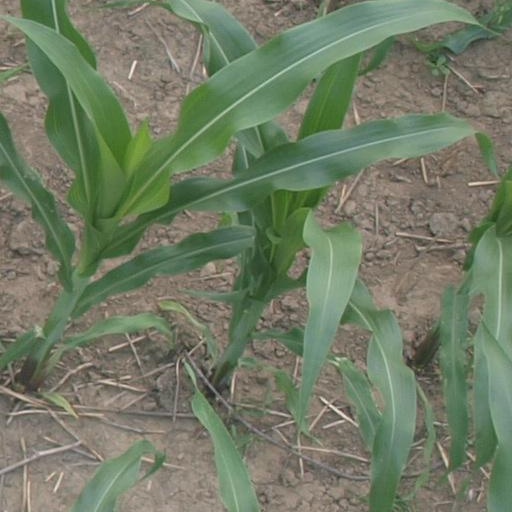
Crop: maize; corn